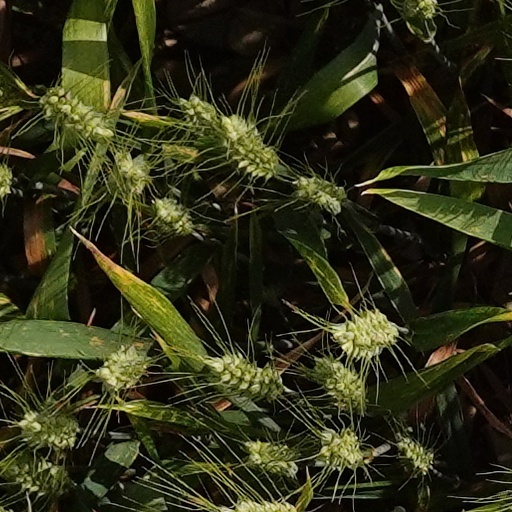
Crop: wheat